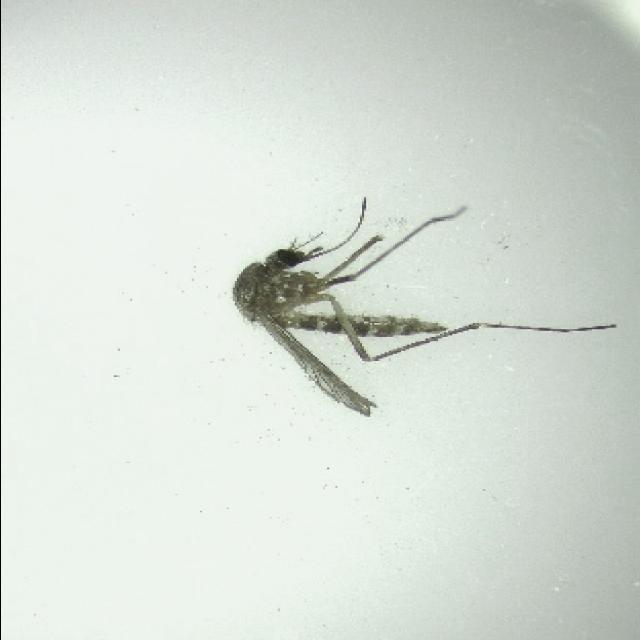
Species: aedes_vexans